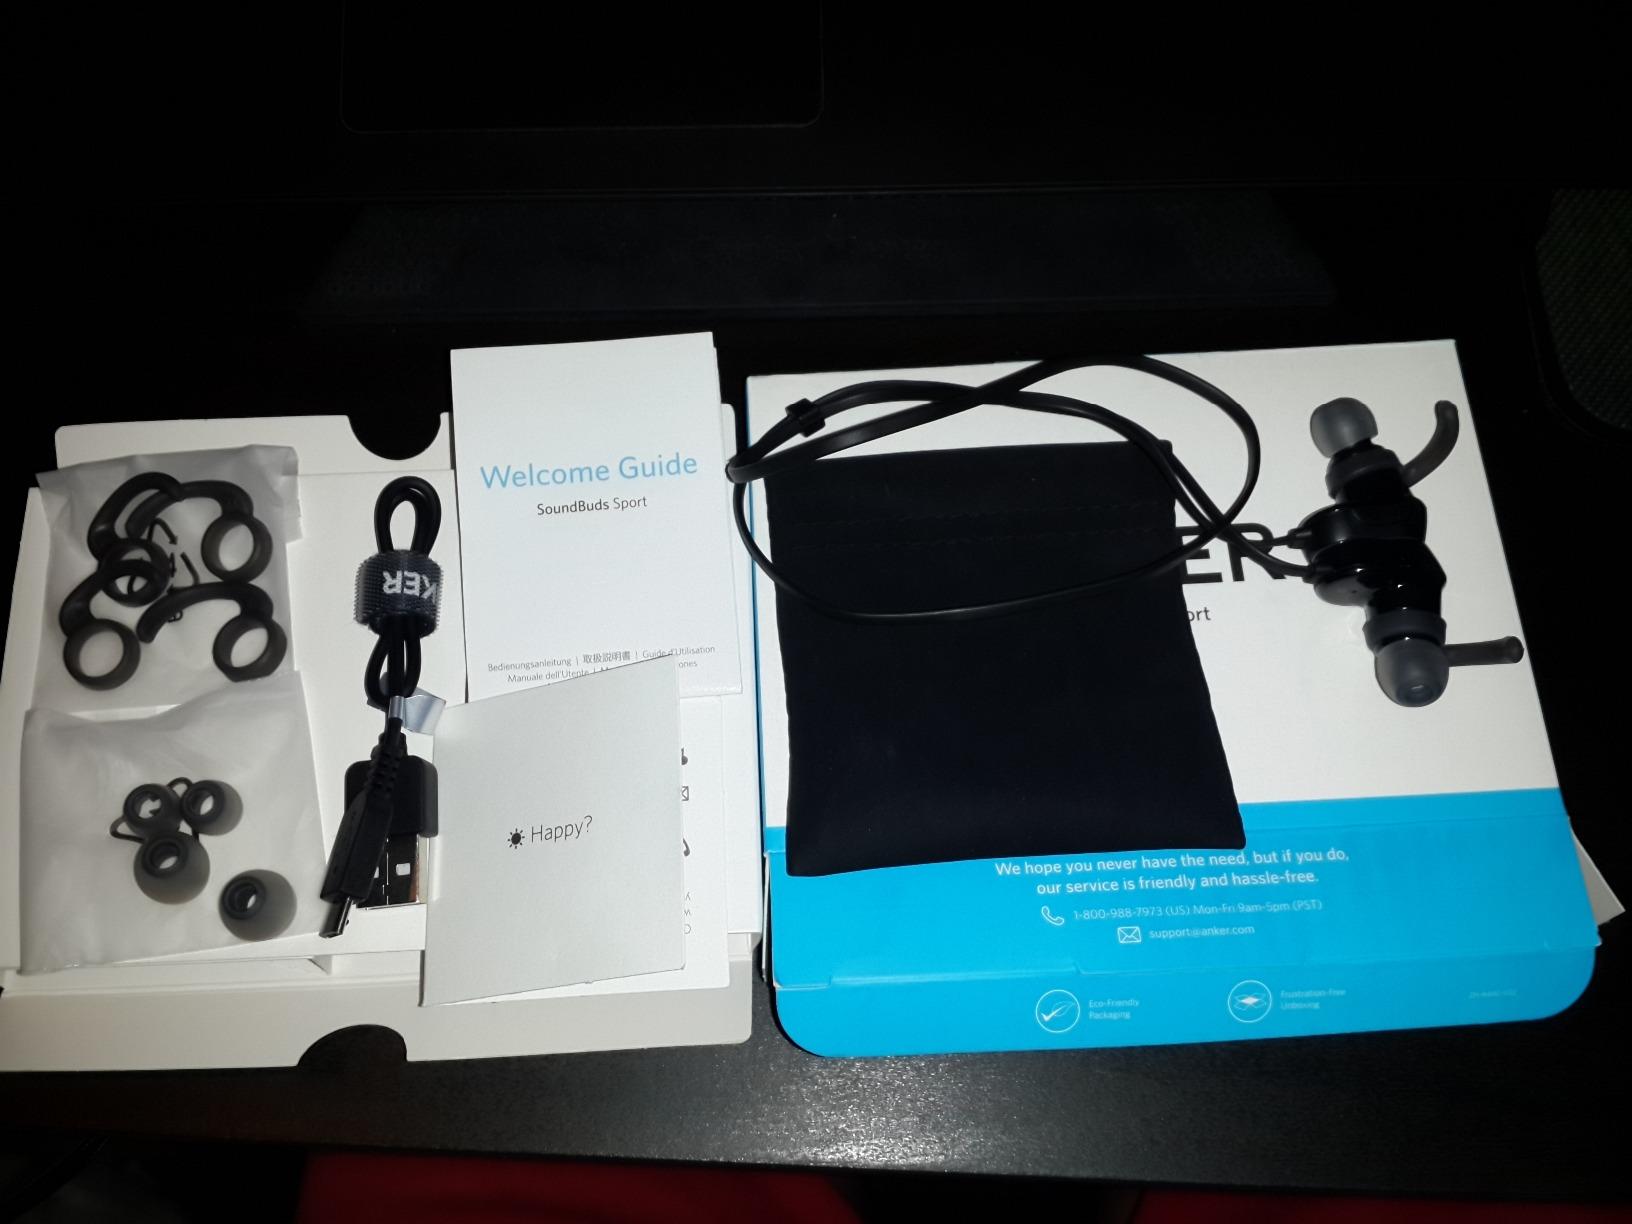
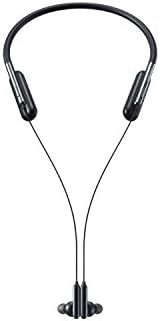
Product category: headphones
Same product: no